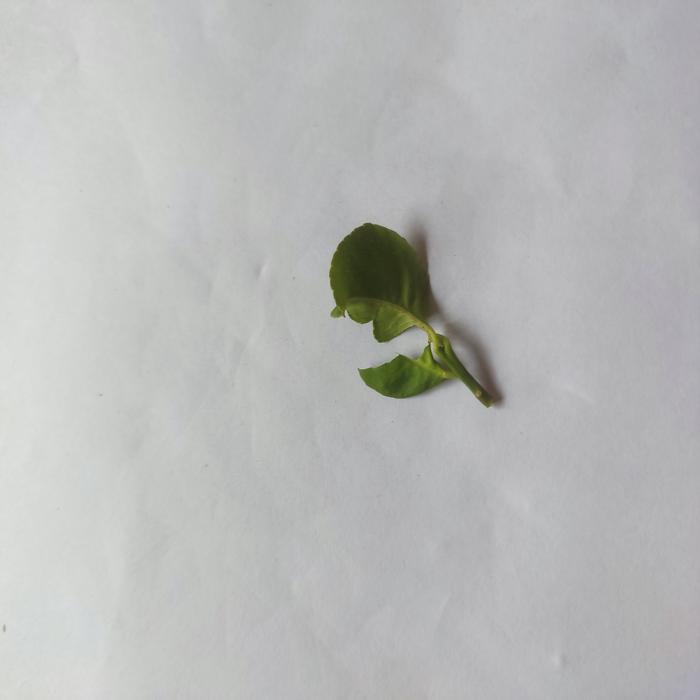
Crop: Lemon
Leaf condition: Leaf_Curl